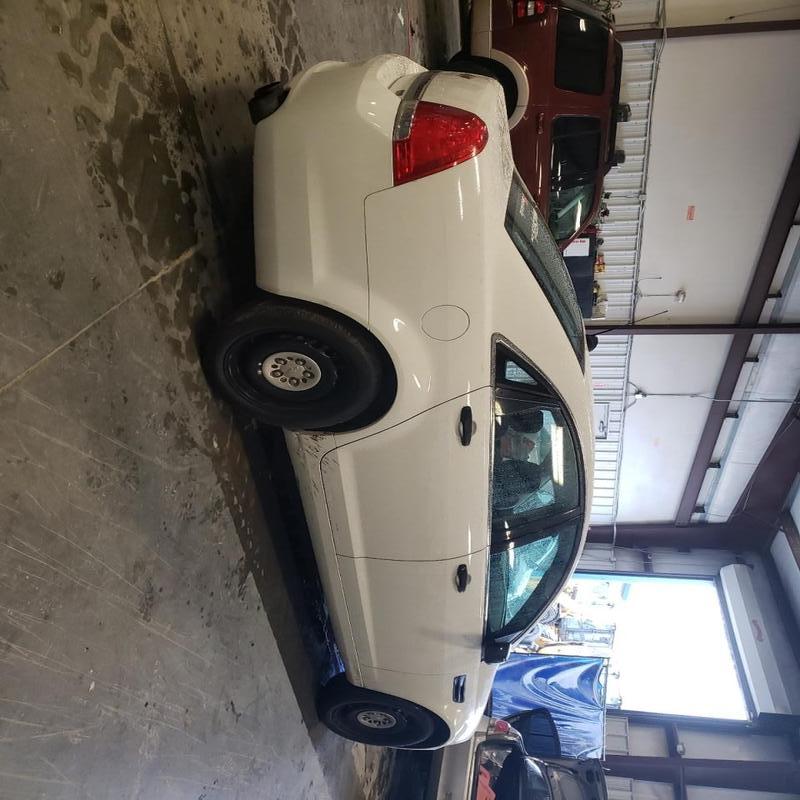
Aucun dommage détecté.
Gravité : aucun